Oregon Supreme Court Building

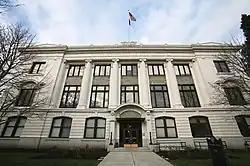
Front of the building on State Street

The Oregon Supreme Court Building is the home to the Oregon Supreme Court, Oregon Court of Appeals, and the Oregon Judicial Department. Located in the state capitol complex in Salem, it is Oregon's oldest state government building. The three-story structure was completed in 1914 and currently houses the state's law library, and once housed the Oregon State Library.